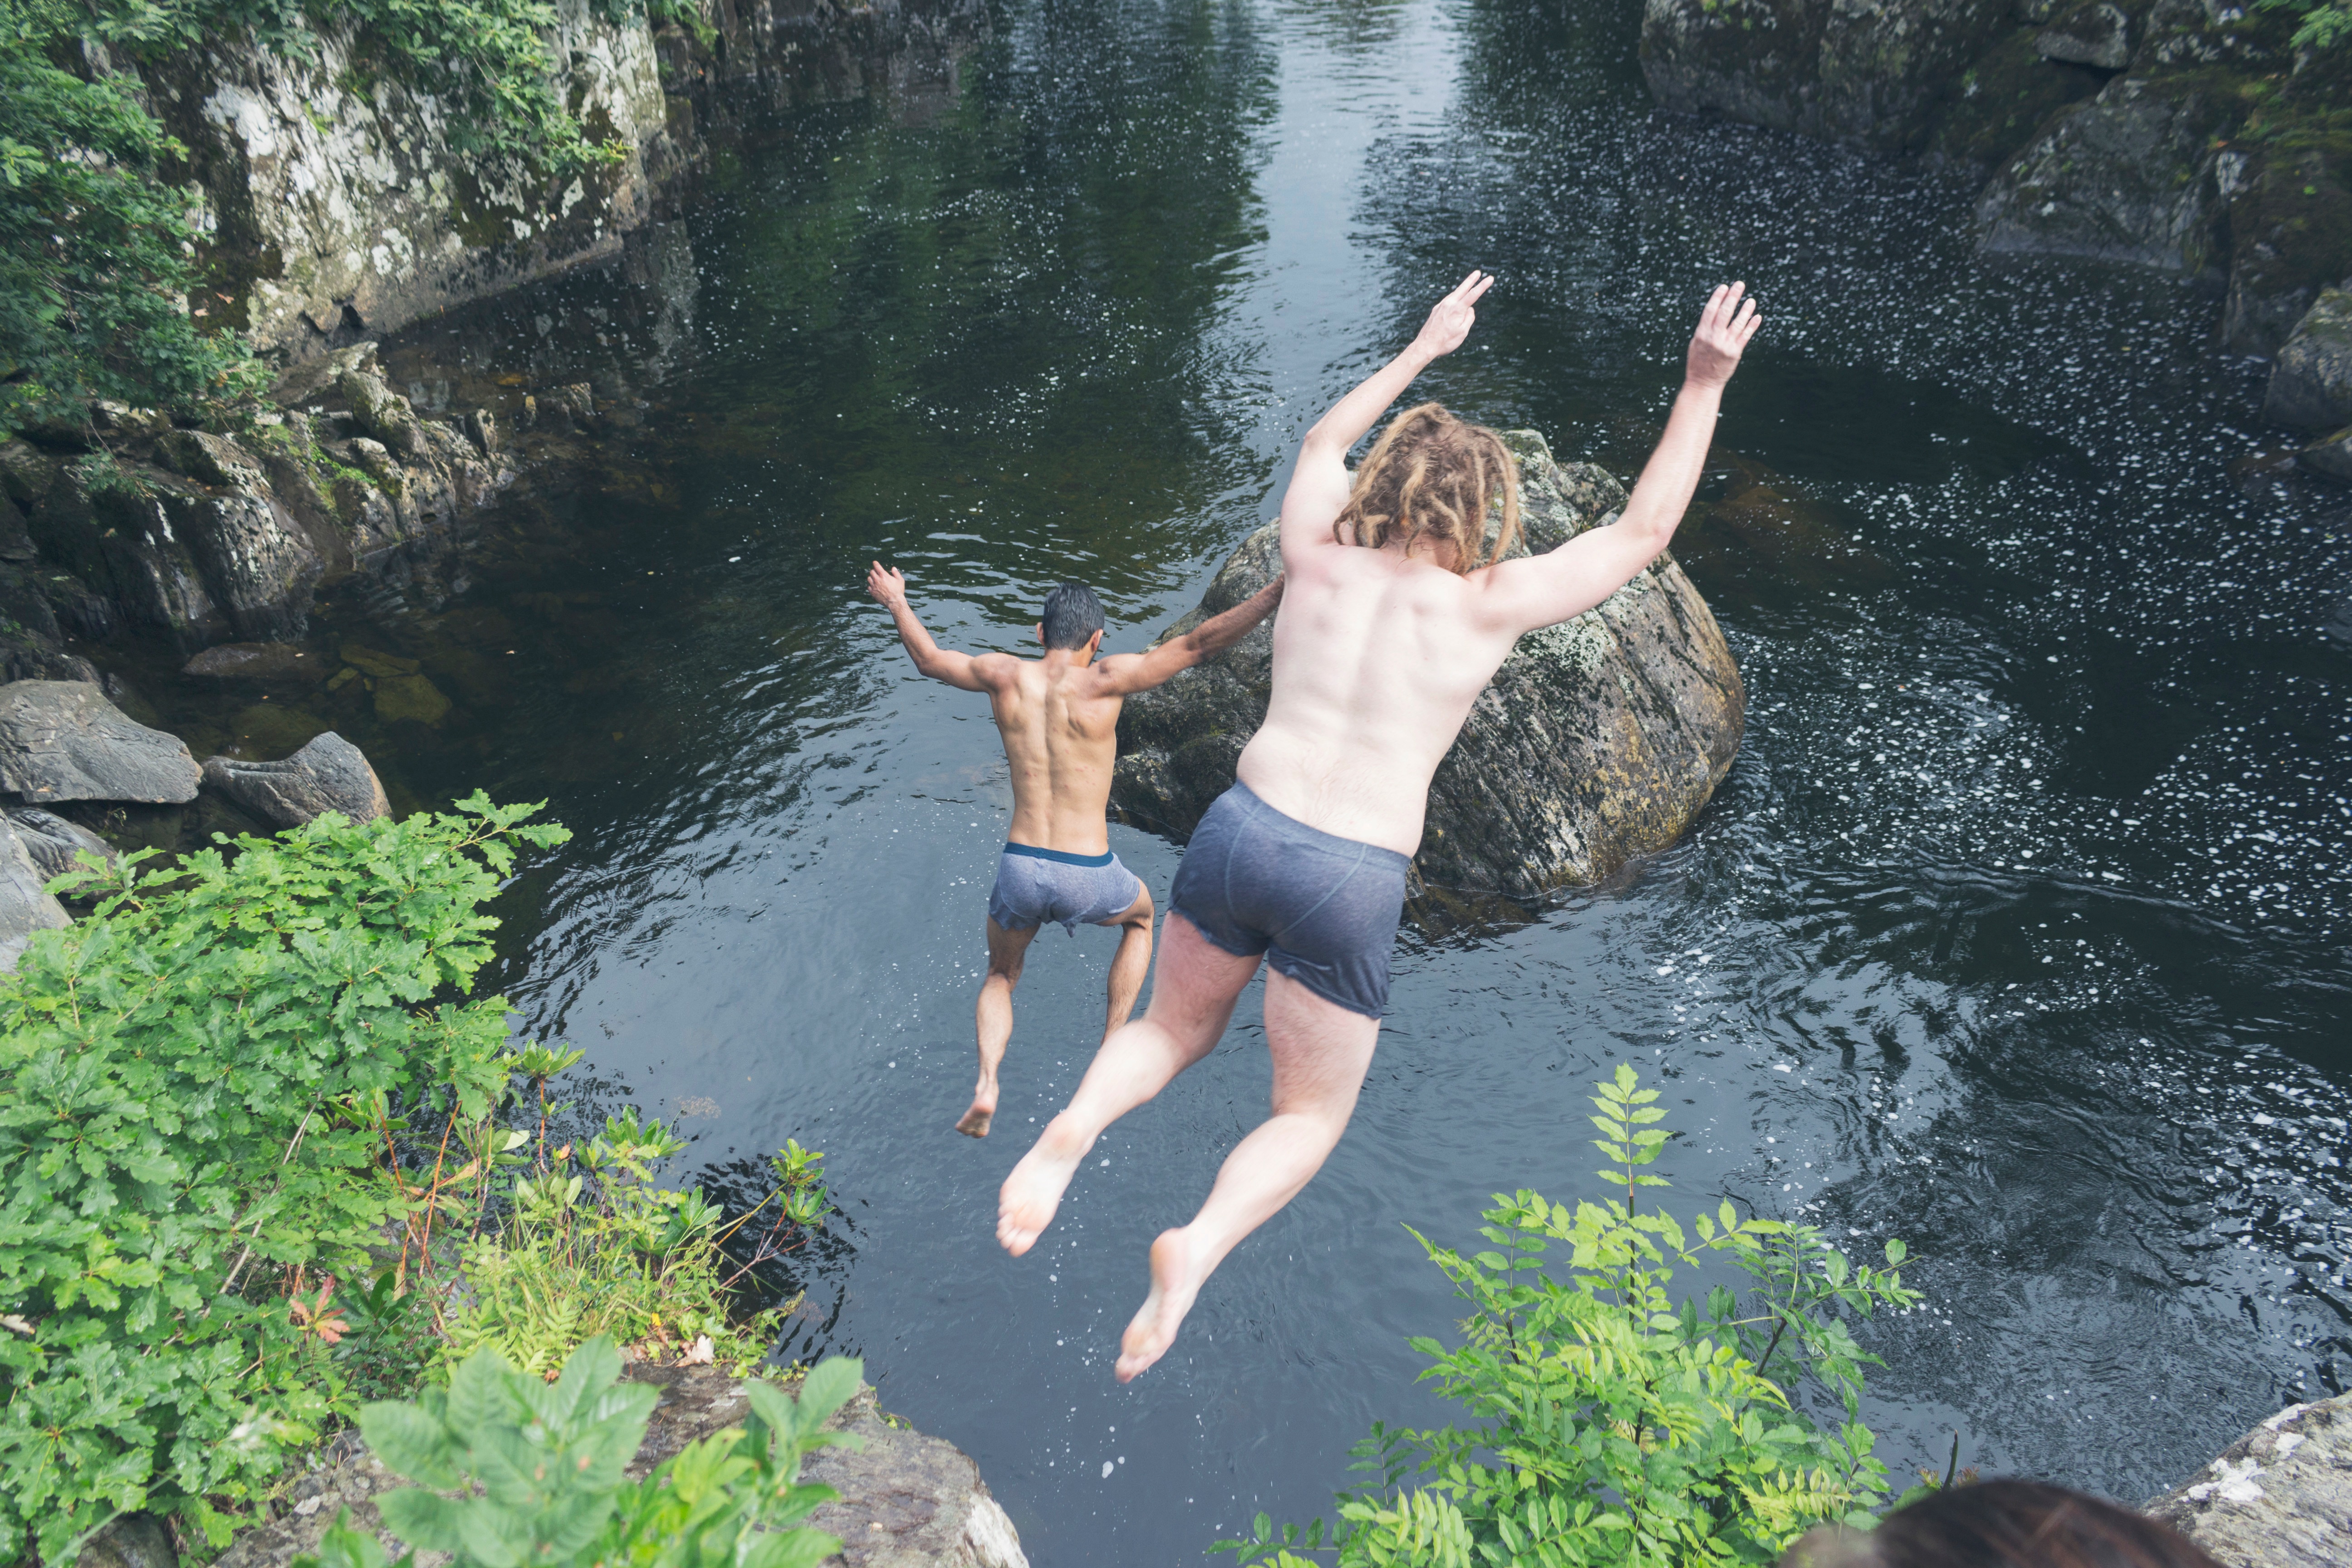
water, waterfall, adventure, jumping, jungle, extreme sport, sports, water feature